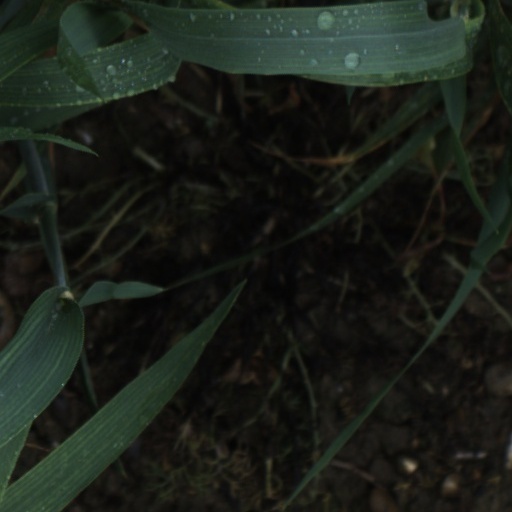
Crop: wheat